Sri Mahamariamman Temple, Kuala Lumpur

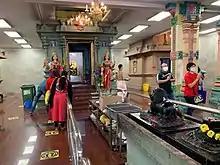
"Garbhagraham]" of the temple where Sri Maha Mariamman idol is enshrined

This Temple resembles the form of a human body lying on its back with the head positioned towards the west and the feet towards the east. The temple's 5-tiered gopuram corresponds to the feet of the body. It is the threshold between the material and spiritual world.